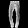
Label: Trouser